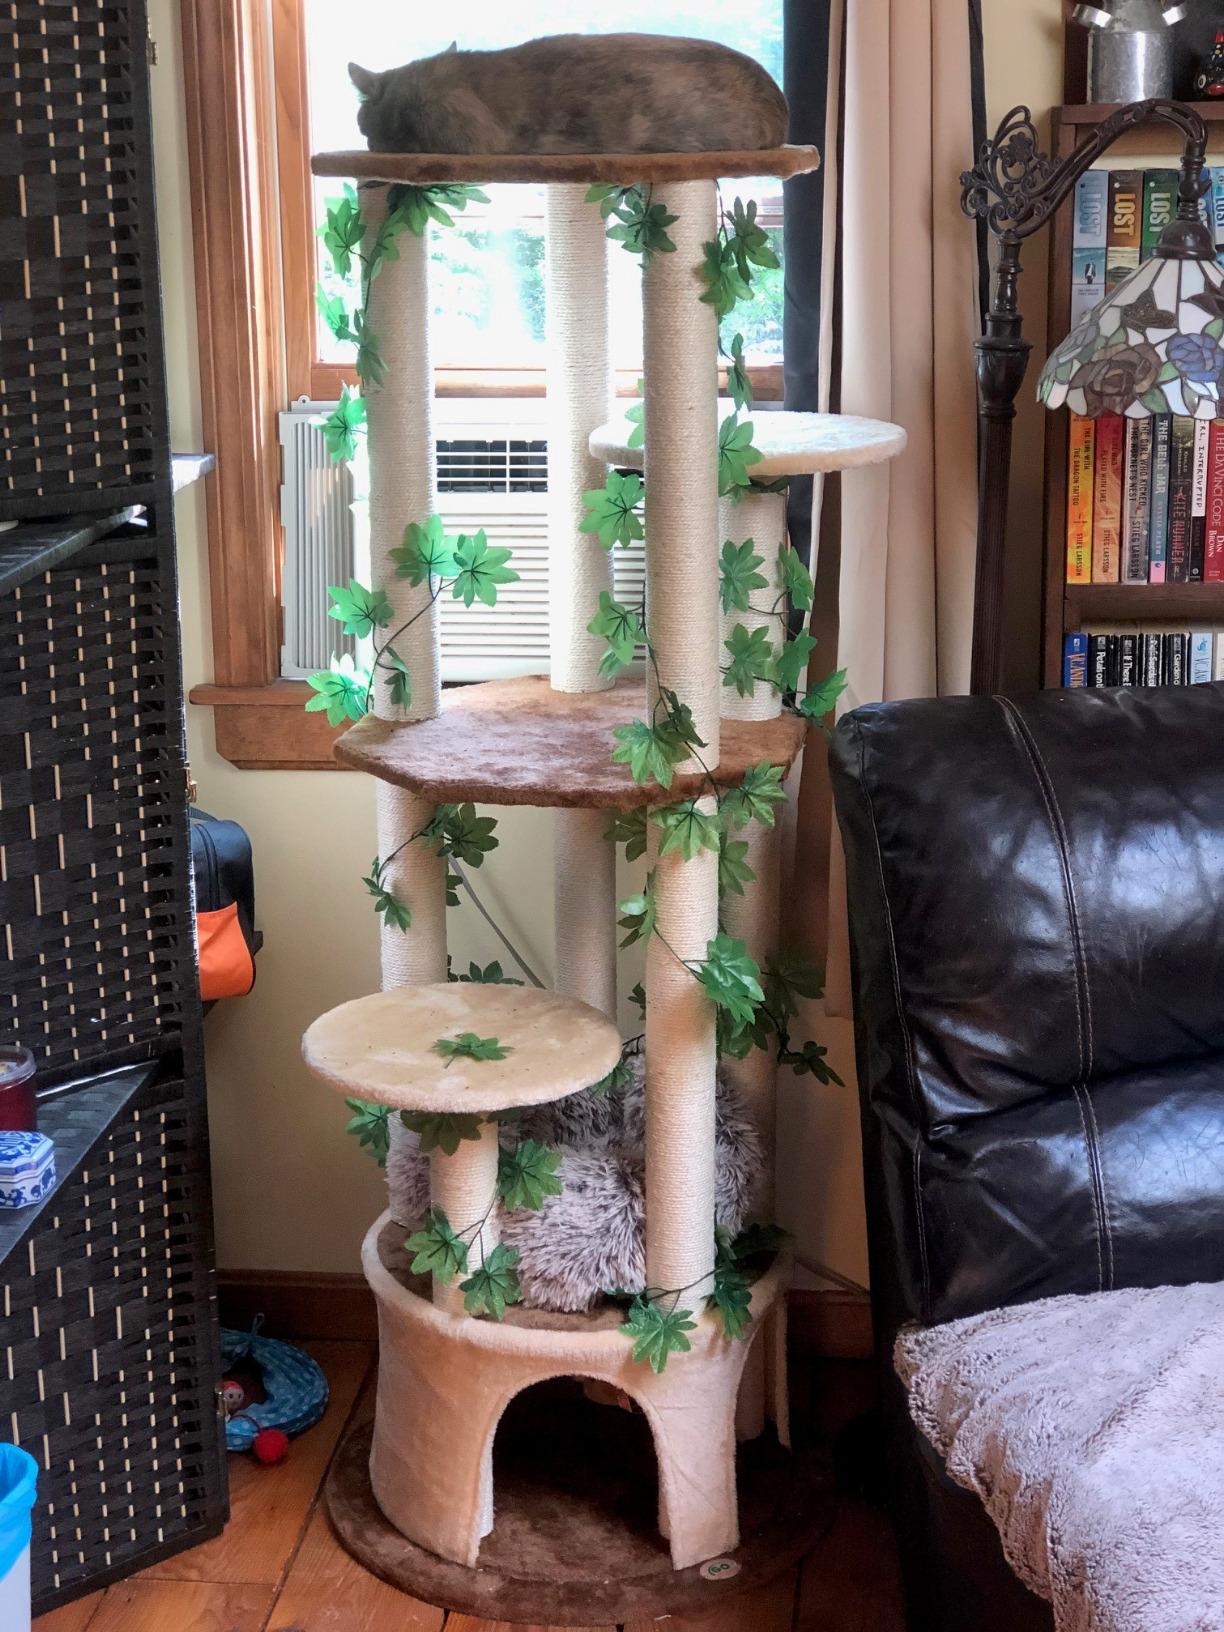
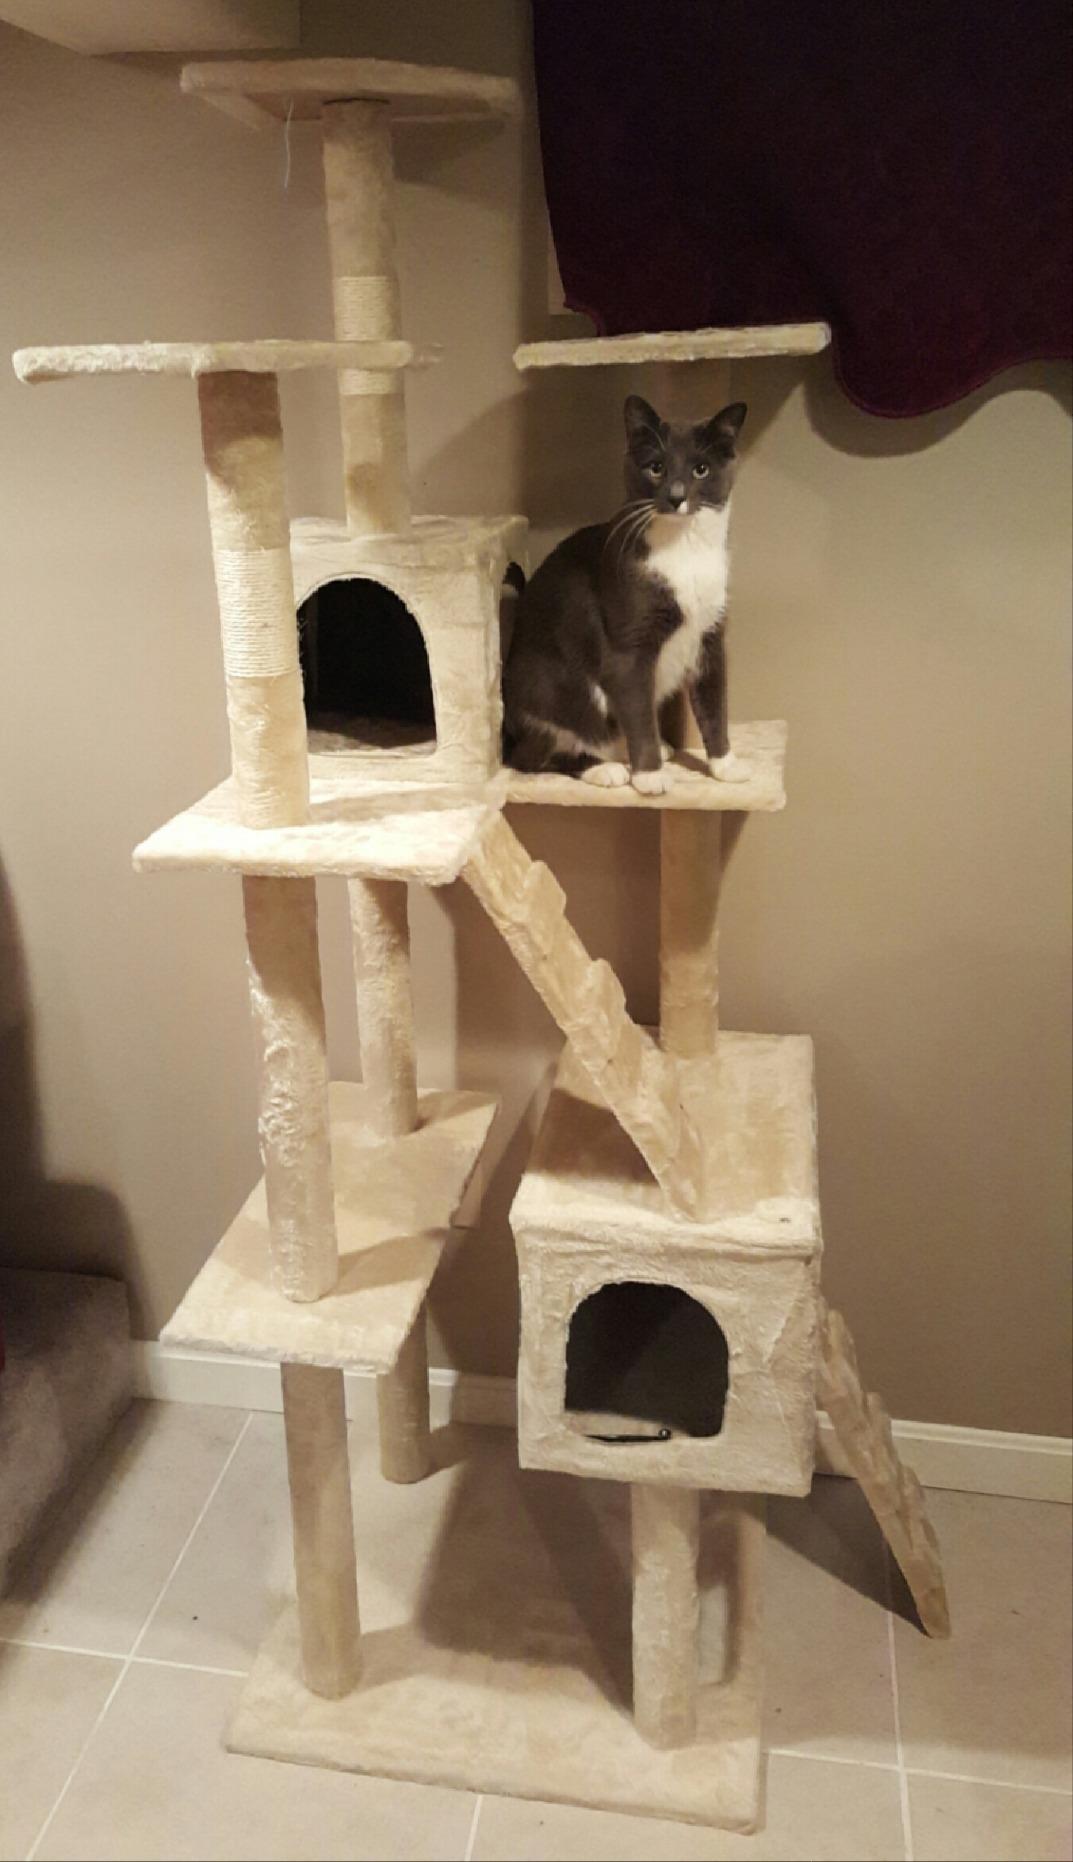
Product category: items_cat tree
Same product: no